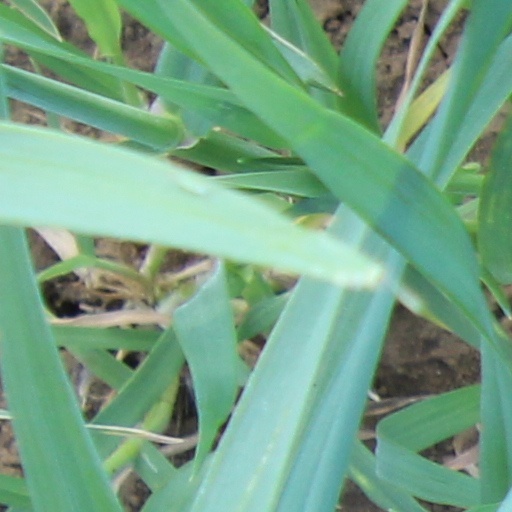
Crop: wheat